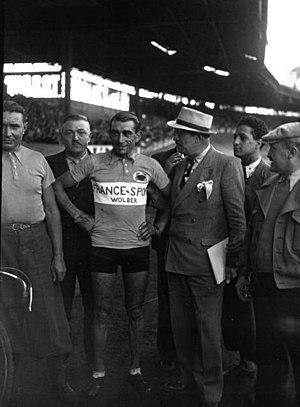
Antoine Marius Magne dit Antonin Magne, né le 15 février 1904 à Ytrac et mort le 8 septembre 1983 à Arcachon, est un coureur cycliste français, professionnel de 1926 à 1939. Vainqueur du Tour de France en 1931 puis en 1934, il y gagne neuf étapes en dix participations, et s'y classe troisième en 1930 et deuxième en 1936. Coureur majeur des années 1930, il compte également à son palmarès un titre de champion du monde sur route en 1936 et trois succès consécutifs dans le Grand Prix des Nations entre 1934 et 1936. Il échoue en revanche dans sa quête du maillot de champion de France, se classant quatre fois à la deuxième place de l'épreuve.
L'équipe cycliste France-Sport, est une équipe cycliste française de cyclisme professionnel sur route, maillot bleu, bande blanche, active entre 1923 et 1953, sponsorisée par France-Sport, une entreprise française de construction de bicyclettes. L'équipe disparaît en 1953 et la marque est portée par des indépendants jusqu'en 1956.